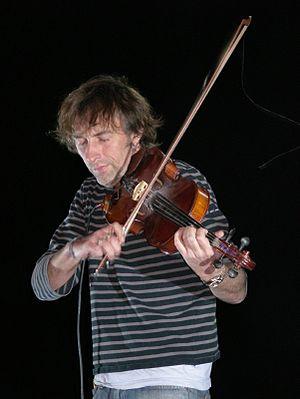
Red Cardell est un groupe de rock indépendant français, originaire de Quimper, en Bretagne. Il est formé en 1992 par Jean-Pierre Riou, Jean-Michel Moal et Ian Proërer. Après le départ de ce dernier en 2001, Manu Masko devient le batteur du groupe jusqu'en 2015.
Le Banquet de cristal est le dixième album du groupe Red Cardell avec des invités pour marquer ses « noces de cristal » et quinze ans d'existence.